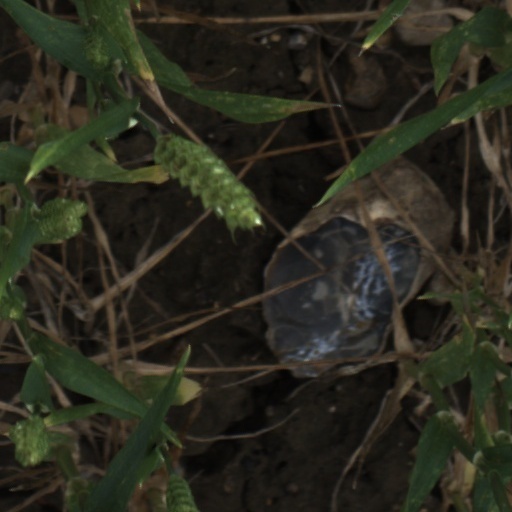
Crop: wheat